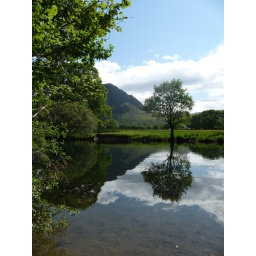
Taken along the river on the wayto crummock water near loweswatercumbria